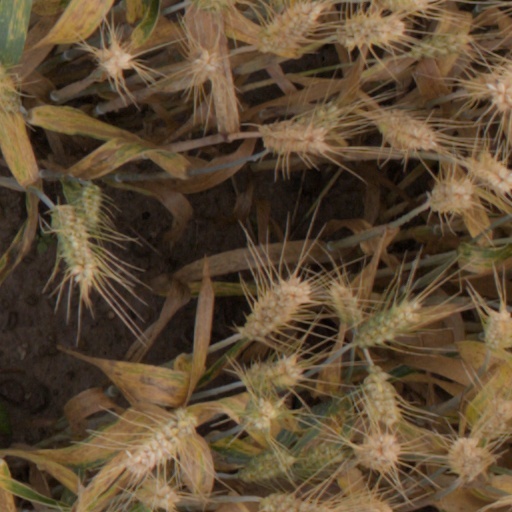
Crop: wheat